Air battle manager

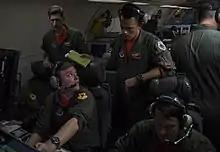
Air battle managers on the AWACS

Air battle manager (ABM) is an aeronautically rated officer career field in the United States Air Force that provides command and control capability to airborne and ground units. The Air Force Specialty Code for ABM is 13B and it officially became the USAF's fourth line officer aeronautical rating after pilots (AFSC 11XX), combat systems officers (AFSC 12XX, formerly known as navigators), and USAF astronauts (AFSC 13AX, nearly all of whom are previously aeronautically rated 11XXs or 12XXs) in 1999.